Kaptai Dam

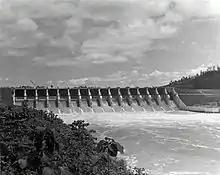

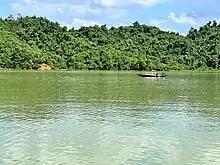

A brief reconnaissance occurred in 1906 when the Karnafuli Hydropower Station was first contemplated. A second study was carried out in 1923. In 1946, E. A. Moore recommended the proposed project at Barkal about 65 kilometers upstream of the present dam site at Kaptai. In 1950, the Marz Rendal Vatten Consulting Engineers suggested a site at Chilardak, about 45 kilometers upstream of Kaptai.